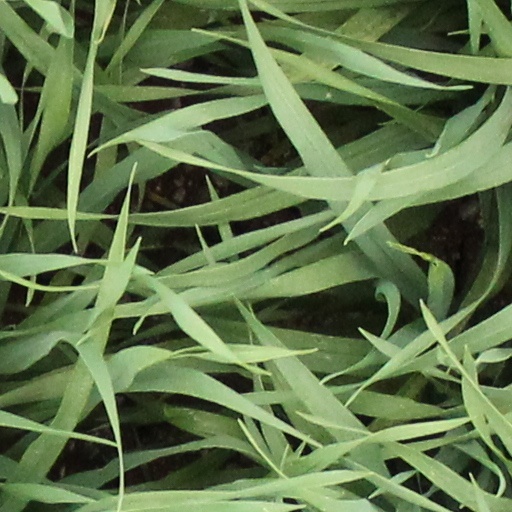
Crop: wheat